Taftsville Covered Bridge

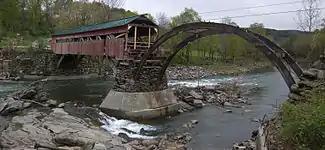
Damage caused by flood waters on the Ottauquechee River as a result of Hurricane Irene

Unlike many extant covered bridges which are based upon patented bridge designs, the Taftsville Bridge reflects an earlier "craftsman" bridge-building tradition that was possibly influenced by designs found in Switzerland. While the incorporation of laminated arches in the bridge structure is generally indicative of the well-known Burr arch-truss, which was patented in the United States in 1817, the resemblance is purely superficial. Instead, the unusual design of the Taftsville Bridge is better described as a "modified multiple kingpost truss with semi-independent arches".